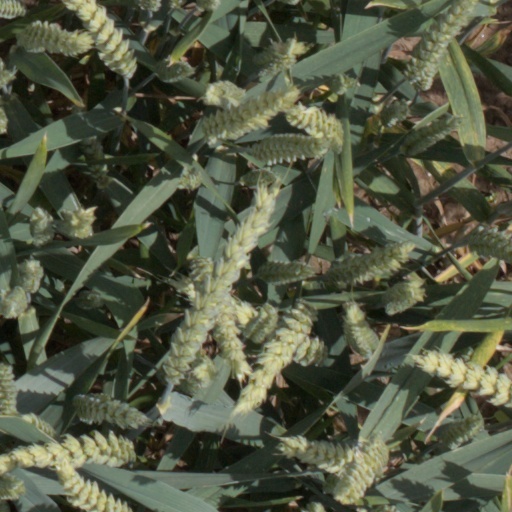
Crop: wheat